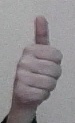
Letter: aleff